Mixco Viejo

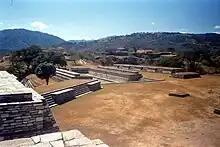
View across the Group B plaza to Ballcourt B1 and Platform B8; double pyramid B3 is at bottom left and Platform B2 at left; Group C is visible beyond Platform B8.

Group B is near the centre of the site, roughly equidistant between Group A (to the northeast) and Group C (to the southwest). The main plaza of Group B was at the northern end of the group and was enclosed by the ballcourt on the south side, a double pyramid on the east side and three platforms. A stairway with 28 steps descends the Group B retaining wall behind the northeast corner of the double pyramid, providing an access route towards Group D. On the north side of the group another stairway, with 18 steps divided into two flights, descends towards Group A.